Normandy landings

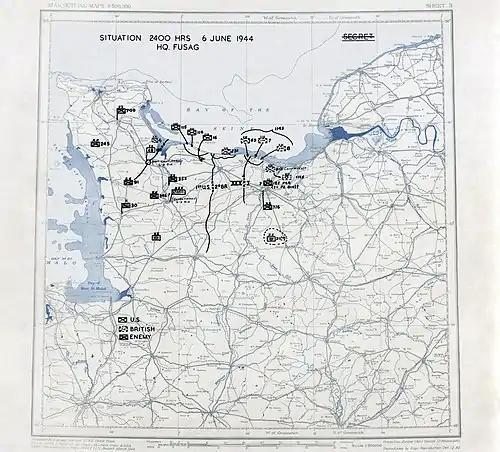
Situation map for 24:00, 6 June 1944

Pointe du Hoc, a prominent headland situated between Utah and Omaha, was assigned to two hundred men of the 2nd Ranger Battalion, commanded by Lieutenant Colonel James Rudder. Their task was to scale the cliffs with grappling hooks, ropes, and ladders to destroy the coastal gun battery located at the top. The cliffs were defended by the German 352nd Infantry Division and French collaborators firing from above. Allied destroyers and provided fire support. After scaling the cliffs, the Rangers discovered that the guns had already been withdrawn. They located the weapons, unguarded but ready to use, in an orchard some south of the point, and disabled them with explosives.